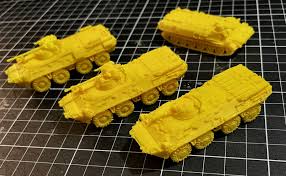
Label: BTR